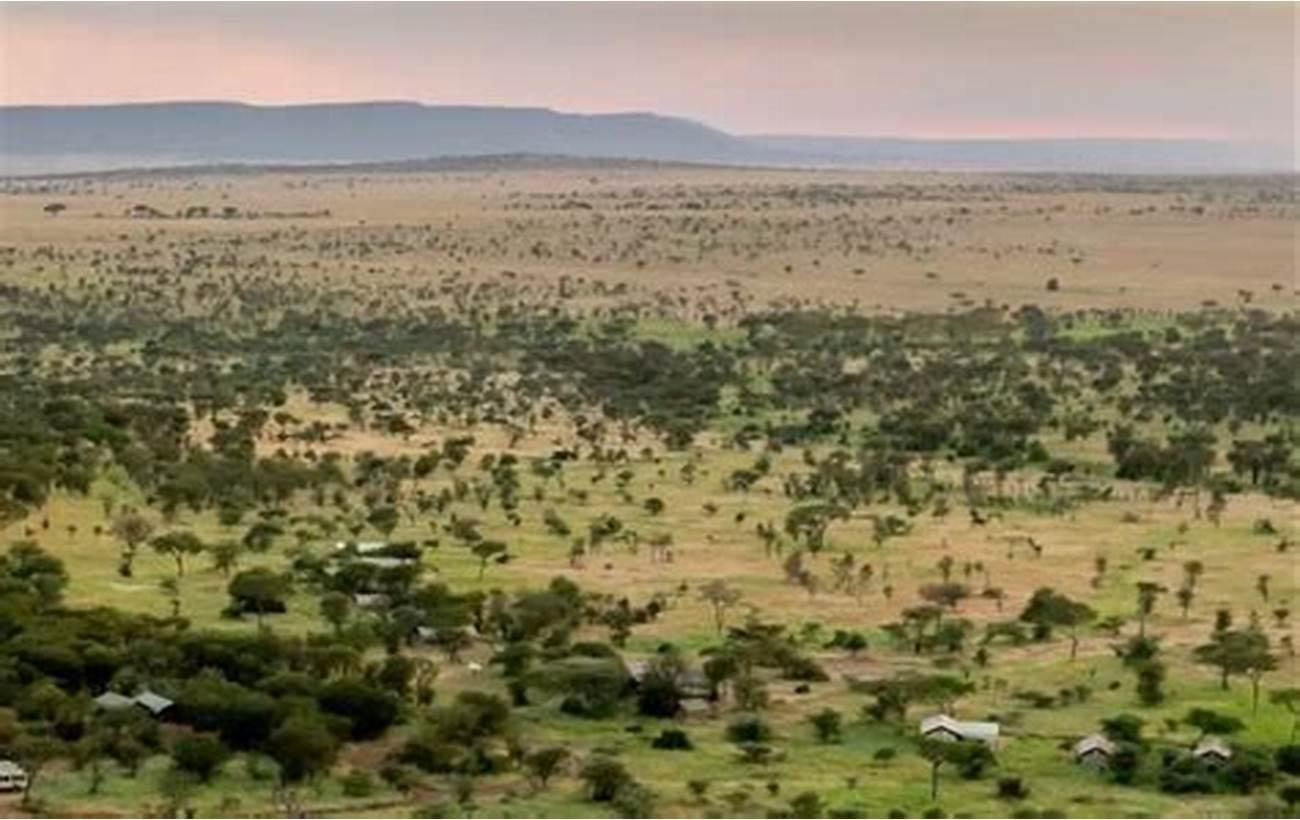
Mandhari ya kuvutia yenye miti mingi ya kuvutia ya kijani kibichi na bonde kubwa lililofunika na majani mazito ya rangi ya kijani, huku anga likiwa na mawingu kiasi ikiasi mwanga kwenda chini. Taswira hii inaonyesha uzuri wa asili na utulivu wa mazingira.